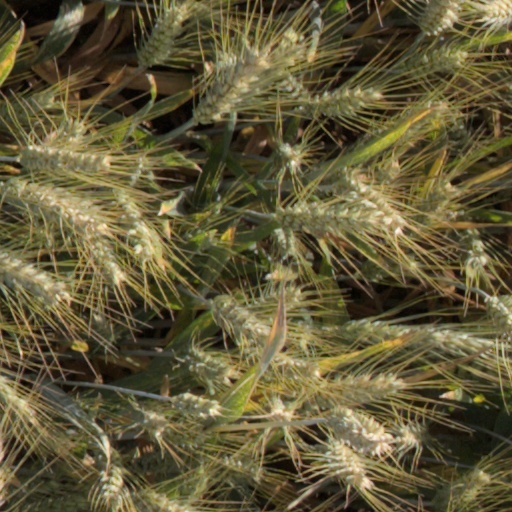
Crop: wheat